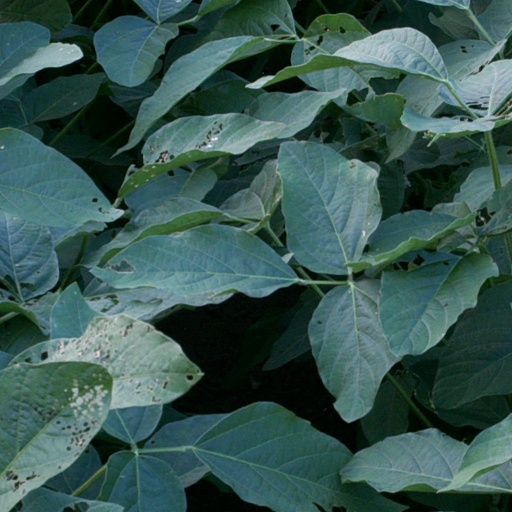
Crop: soybean